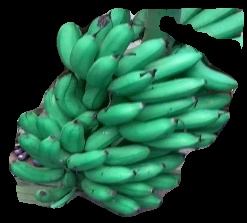
Variety: rasbale
Grade: grade1